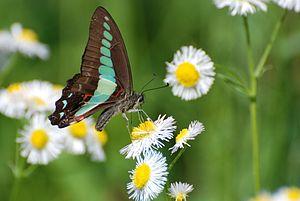
Graphium sarpedon est une espèce de lépidoptères de la famille des Papilionidae. On la trouve en Asie du Sud et du Sud-Est, ainsi qu'en Australie orientale.